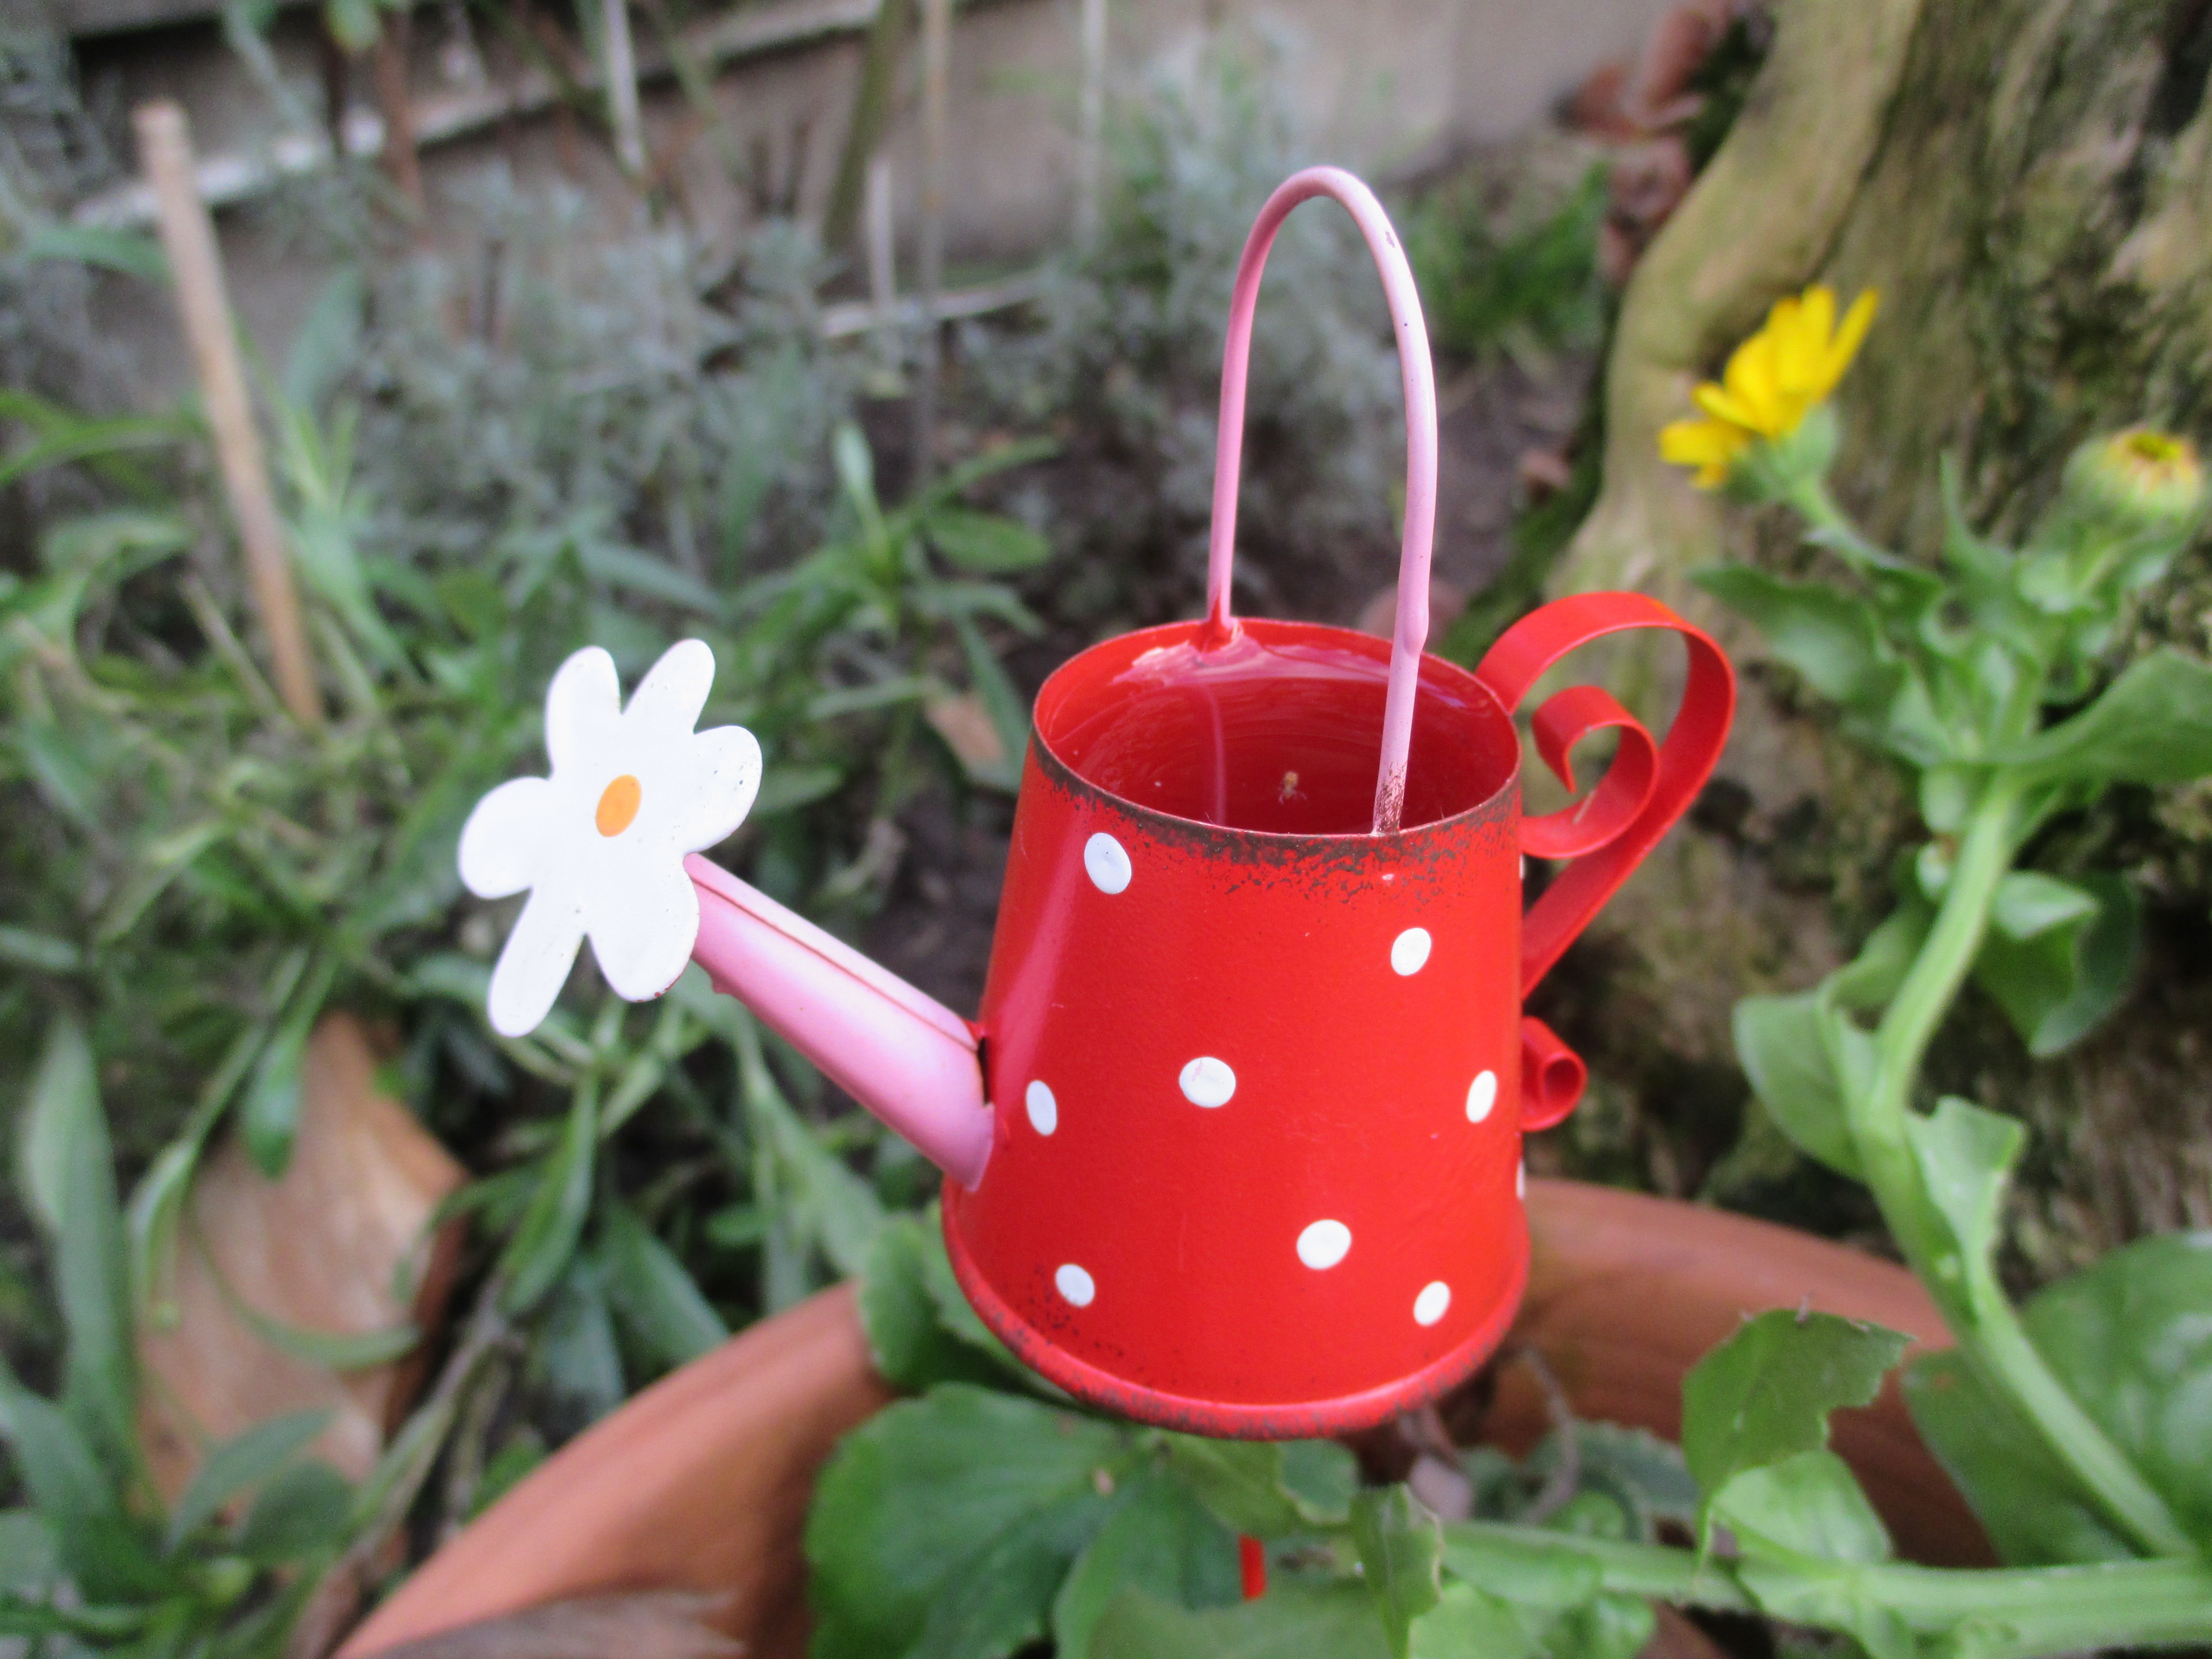
plant, lawn, flower, decoration, green, red, garden, miniature, shower